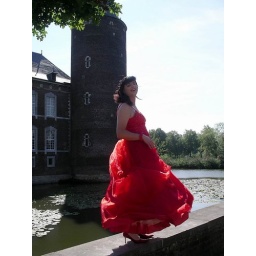
I have no boat so I cannot cross the moat in today's Flickr upload ;-)